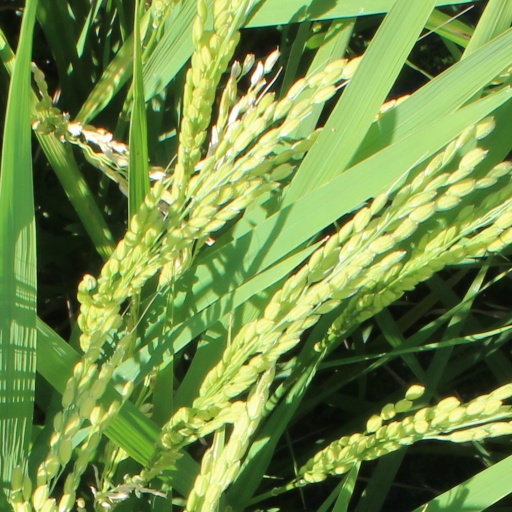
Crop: rice